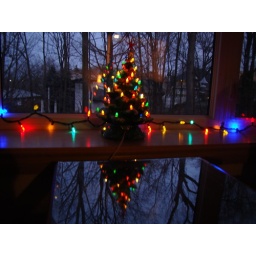
Mini Christmas tree in new bay window